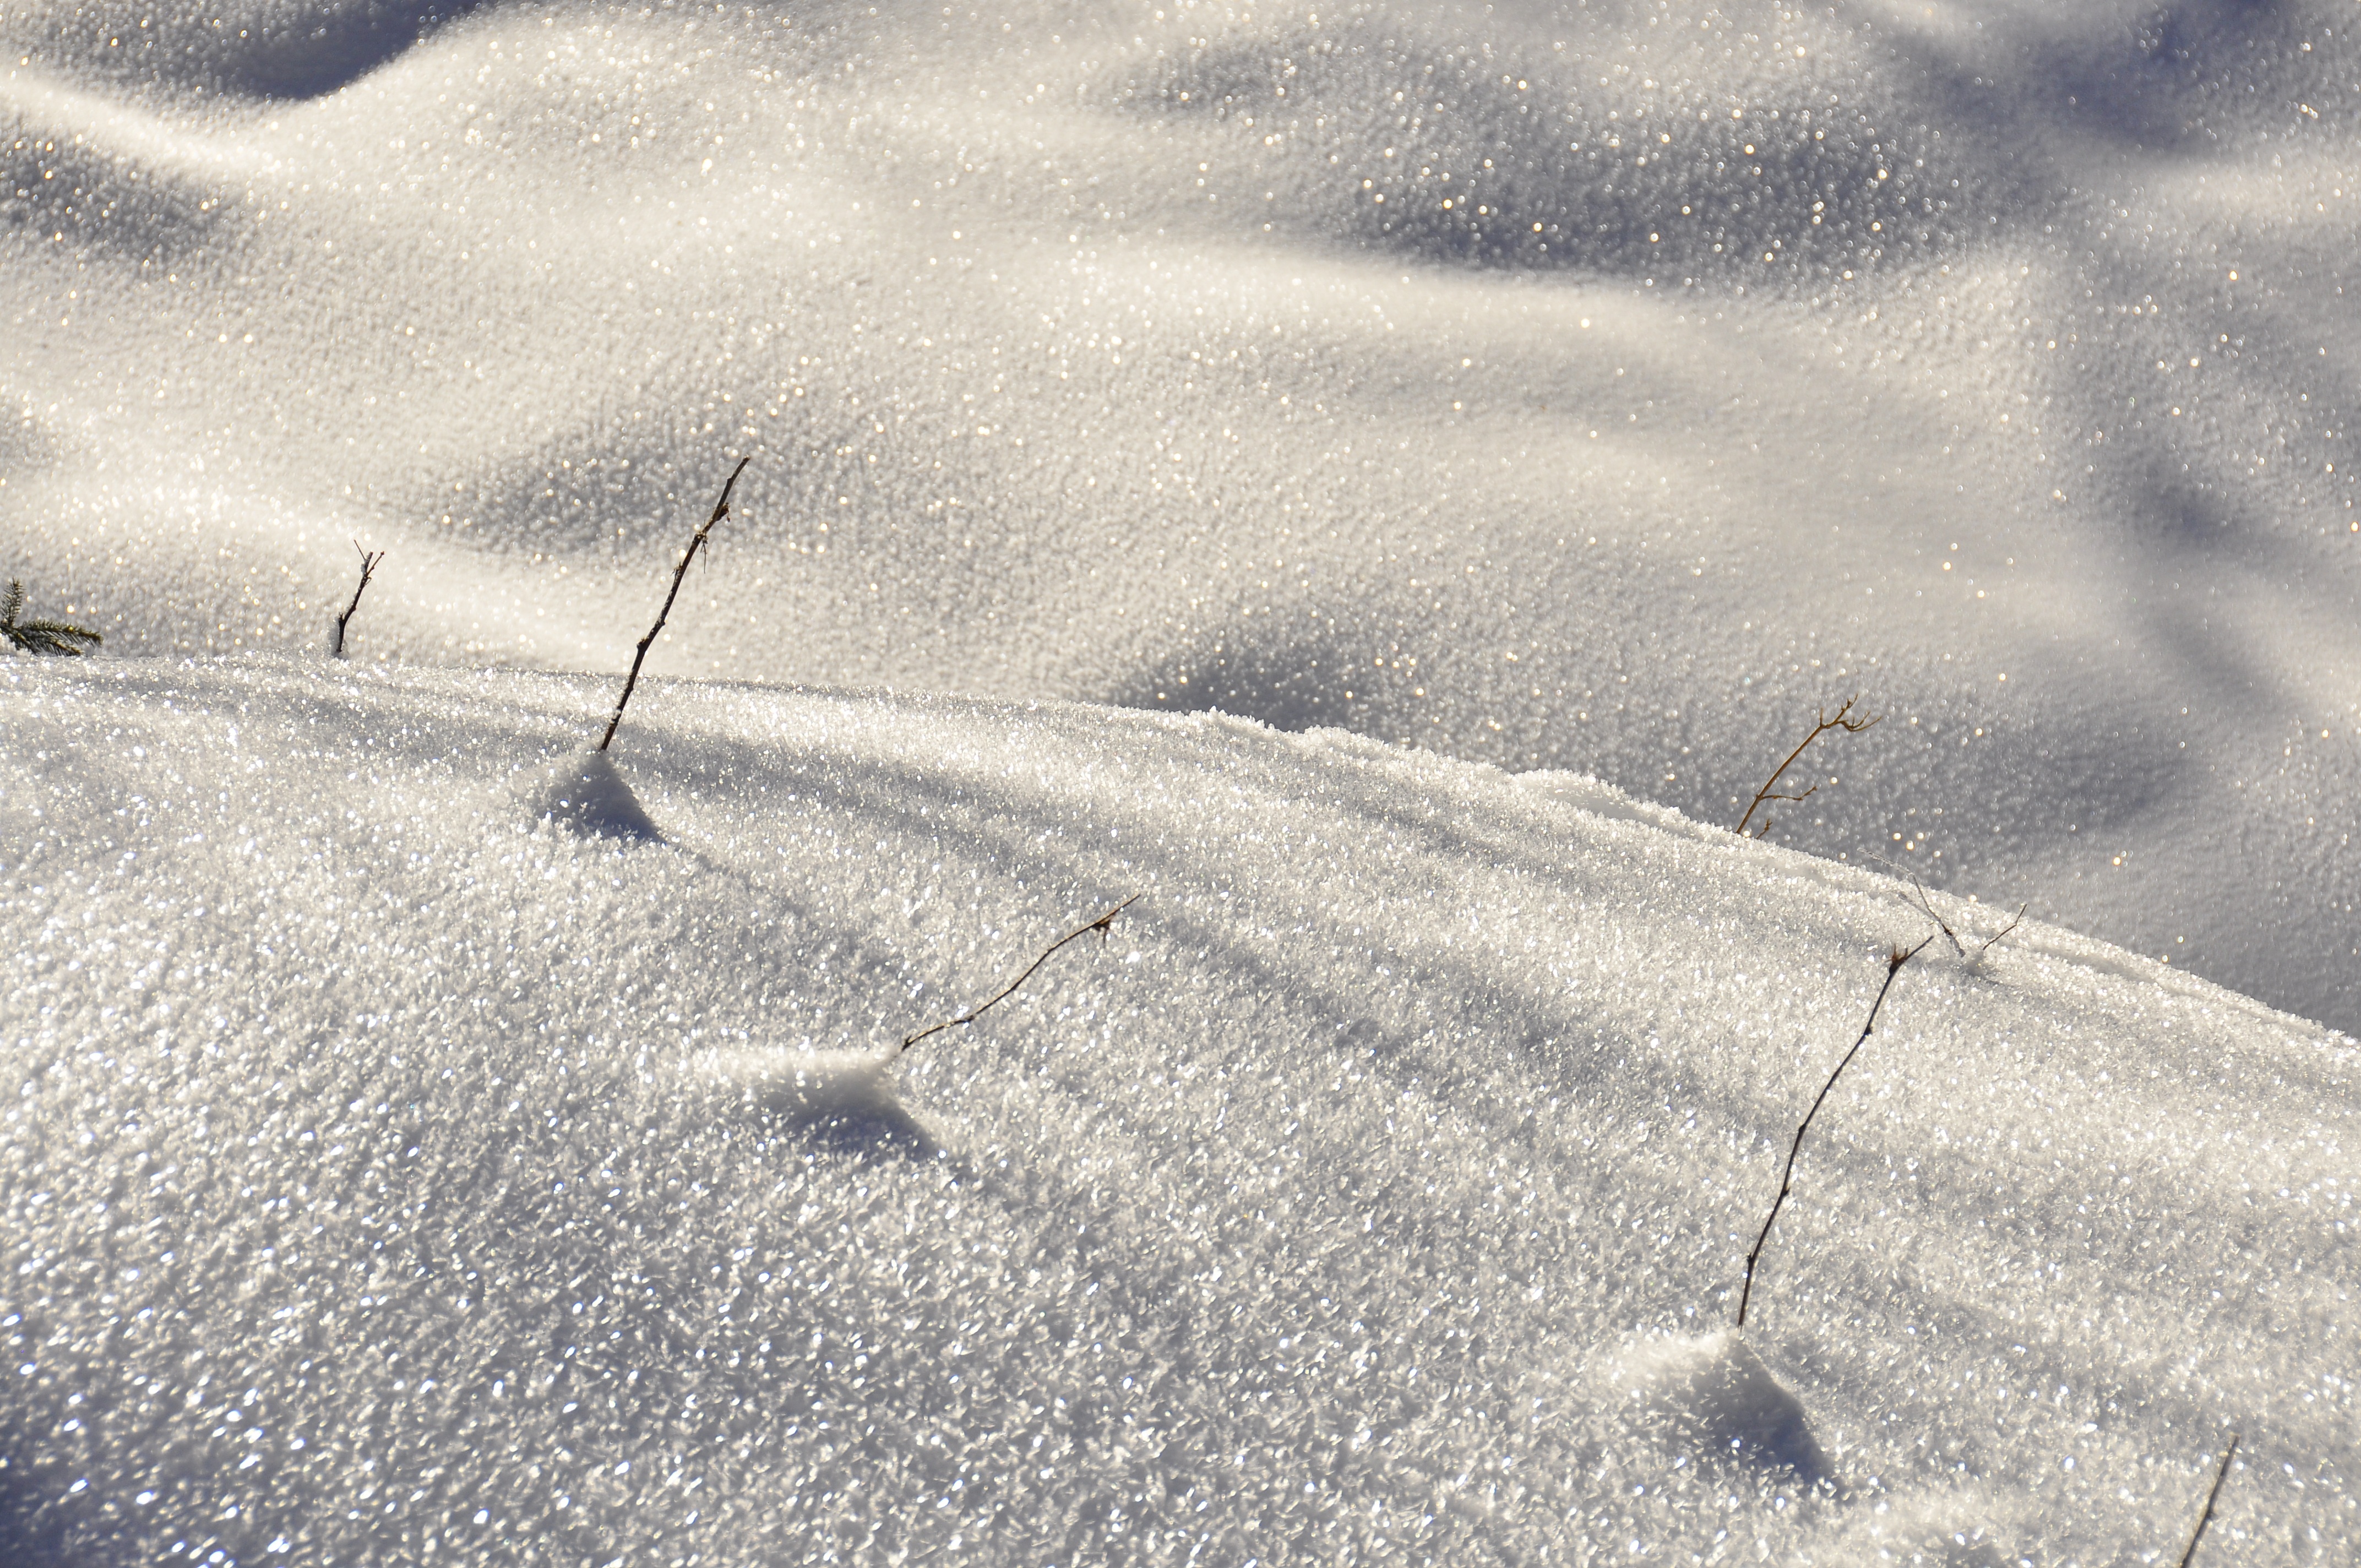
winter, snow, biel, frost, ice, not cold, covered, sparkling, white, cold, light, nature